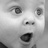
Emotion: surprise